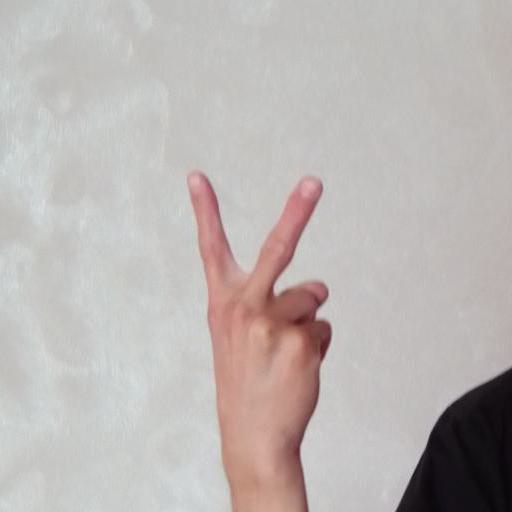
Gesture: peace_inverted